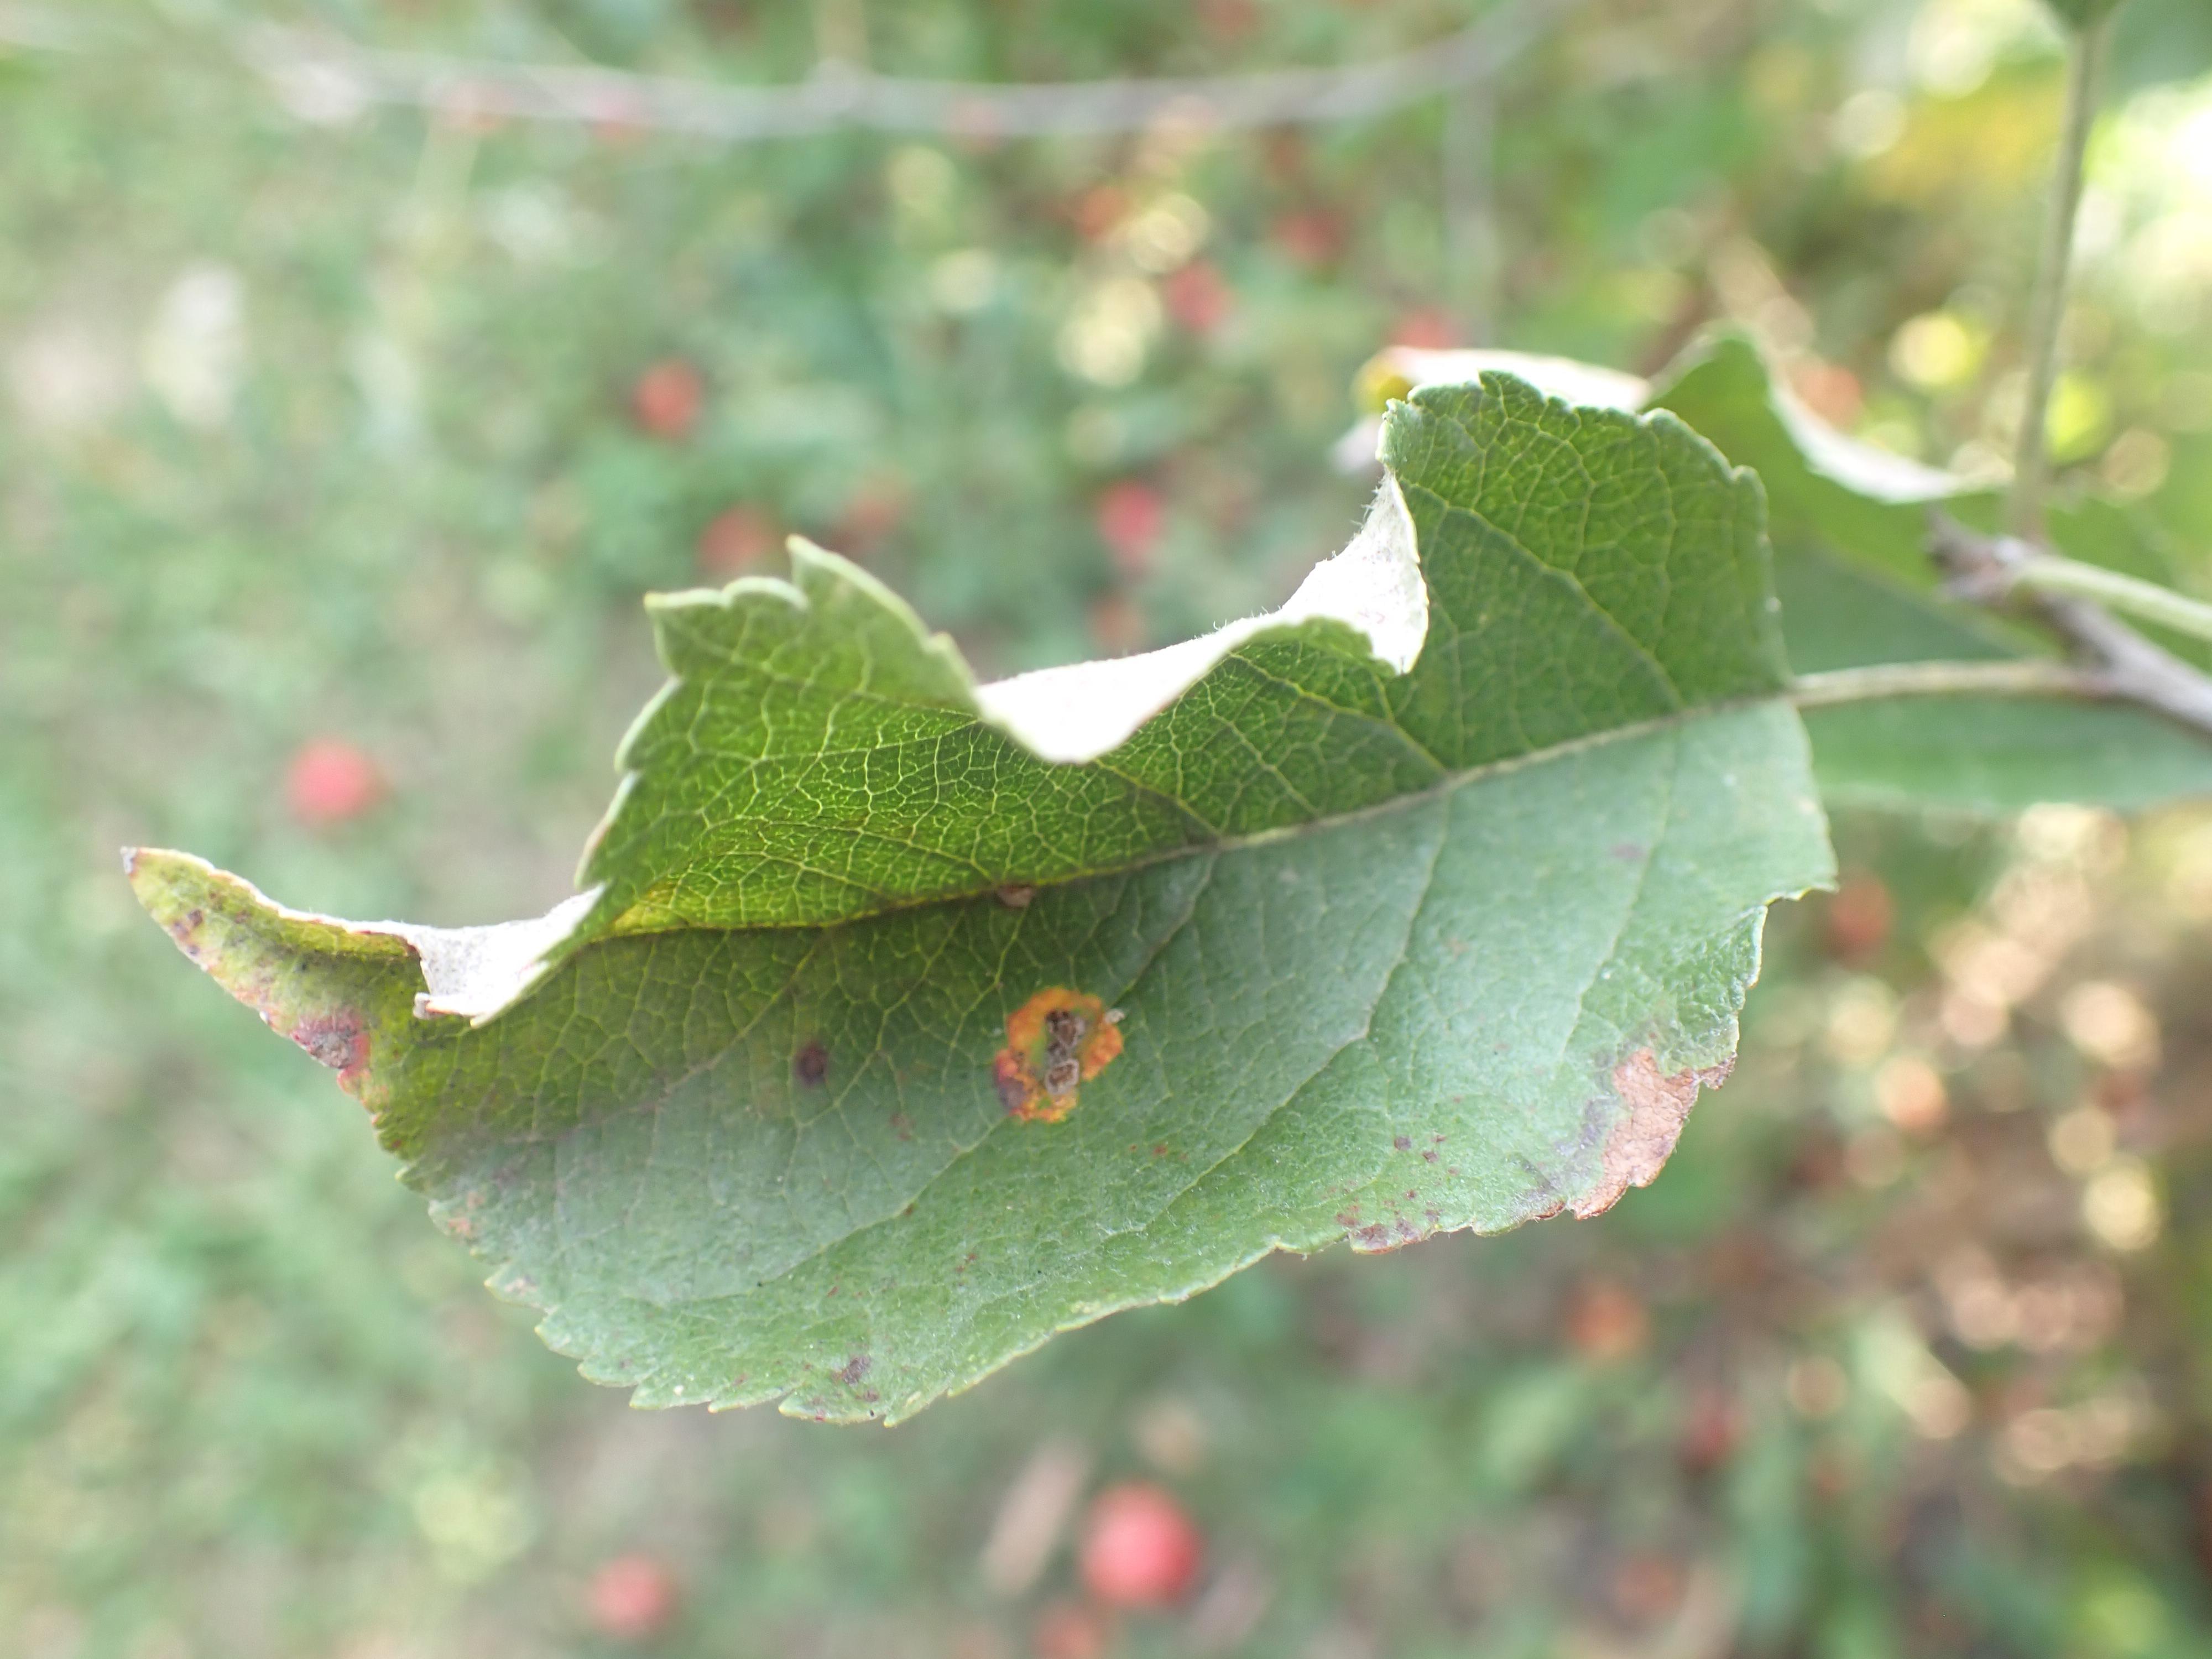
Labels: complex